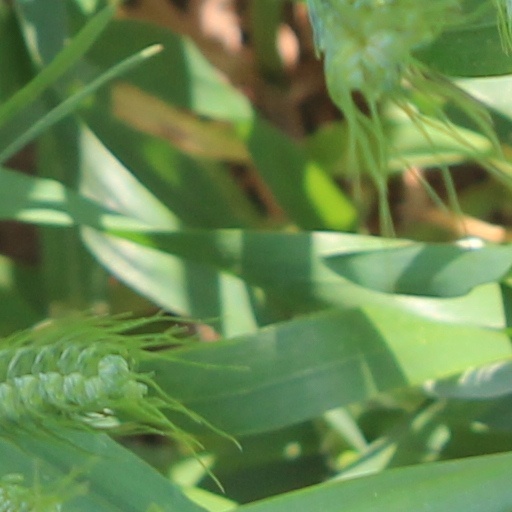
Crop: wheat